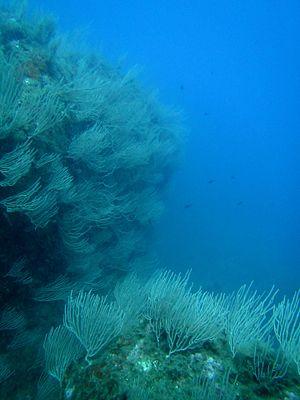
Un paysage sous-marin de gorgones blanches (Eunicella singularis) observé dans la Réserve Marine de Banyuls-sur-mer (Méditerranée).
Eunicella singularis est une espèce de gorgone.
Les Alcyonacea sont un ordre d'anthozoaires, qui regroupe des coraux mous ou durs, qui n'ont pas besoin de lumière pour leur croissance.
Les gorgones, parfois appelés coraux cornés ou coraux écorce, sont un ordre probablement paraphylétique de coraux, vivant sous forme de polypes coloniaux sessiles. L'ordre compte environ 1 200 espèces, qui se rencontrent dans toutes les mers tropicales et subtropicales. Ces coraux ne cultivent pas de zooxanthelles, et n'ont donc pas besoin de soleil pour croître.